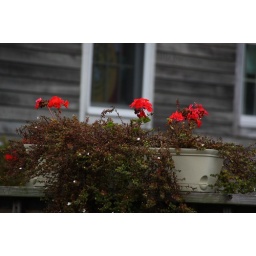
window box in Kennebunkport